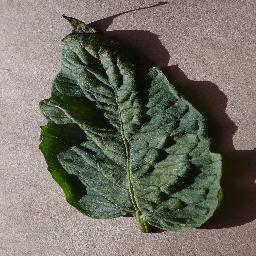
Label: Tomato___Spider_mites Two-spotted_spider_mite